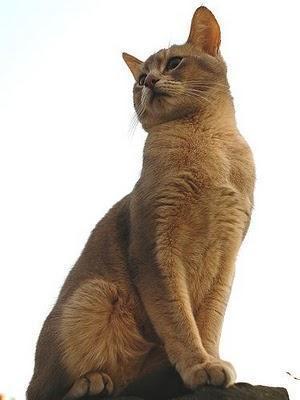
Abyssinian